Rider–Hopkins Farm and Olmsted Camp

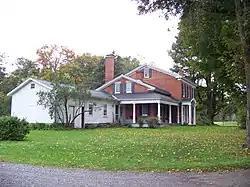
Rider–Hopkins Farm, October 2009

Rider–Hopkins Farm and Olmsted Camp is a historic farm and summer camp located at Sardinia in Erie County, New York. It consists of a property containing a Greek Revival style brick farmhouse dating to the 1840s known as the James and Abigail Hopkins House. The property retains its original boundaries as purchased from the Holland Land Company in 1828. The property is also the site of the Olmsted Camp; a turn of the 20th century family summer camp in the Adirondack "Great Camp" tradition. The camp buildings are in the Arts and Crafts style and grounds are laid out in a naturalistic manner. The camp was designed by Harold LeRoy Olmsted (1886–1972); a locally prominent architect, landscape architect, and artist, who was also a distant relative of Frederick Law Olmsted.